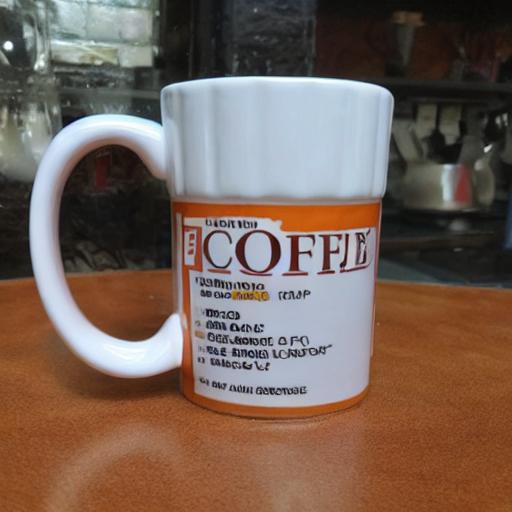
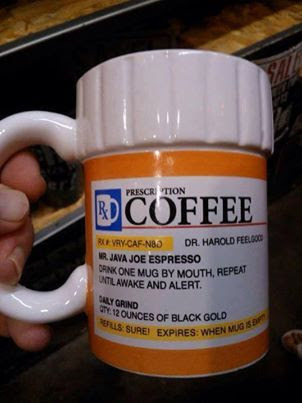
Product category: items_mug
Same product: no